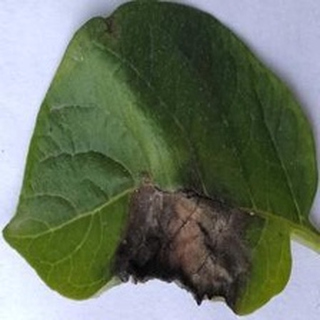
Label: potato_late_blight